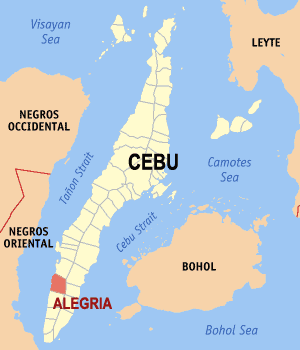
Alegria est une municipalité de la province de Cebu, au sud-ouest de l'île de Cebu, aux Philippines.